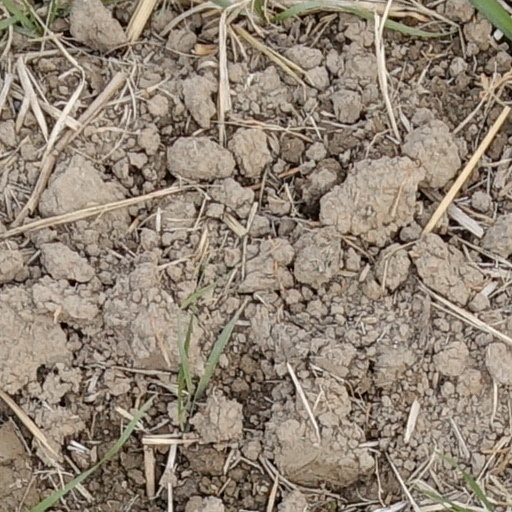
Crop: wheat